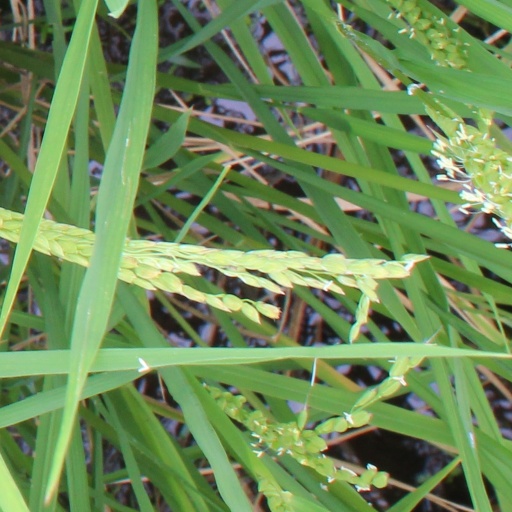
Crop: rice